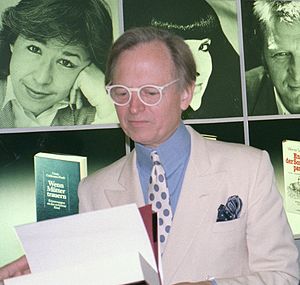
Døde i 2018 / Maj
Døde i 2018 er en liste over notable personer, der er afgået ved døden i 2018.